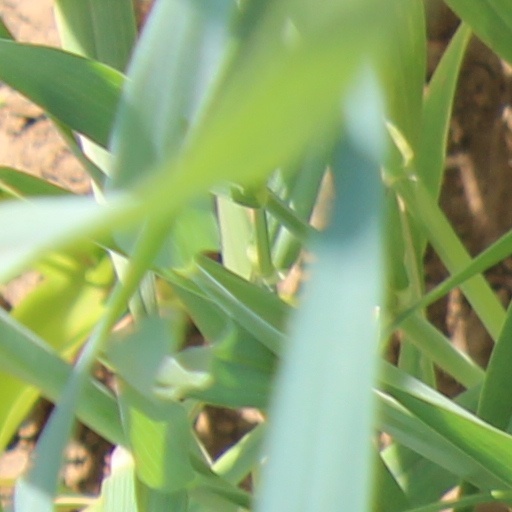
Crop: wheat